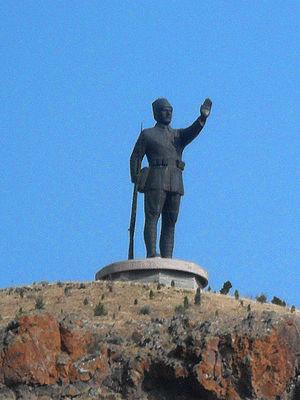
Cet article recense les statues les plus hautes actuellement érigées.